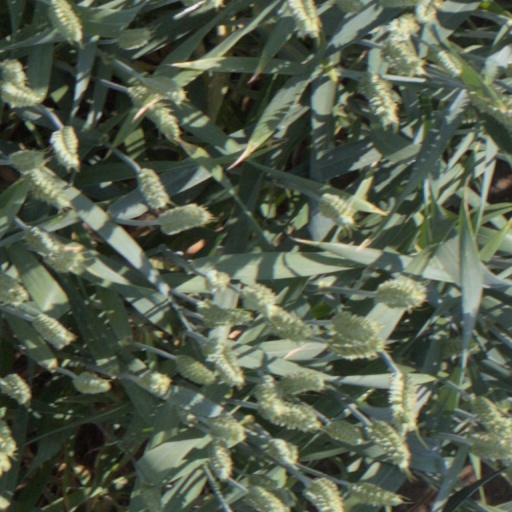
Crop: wheat